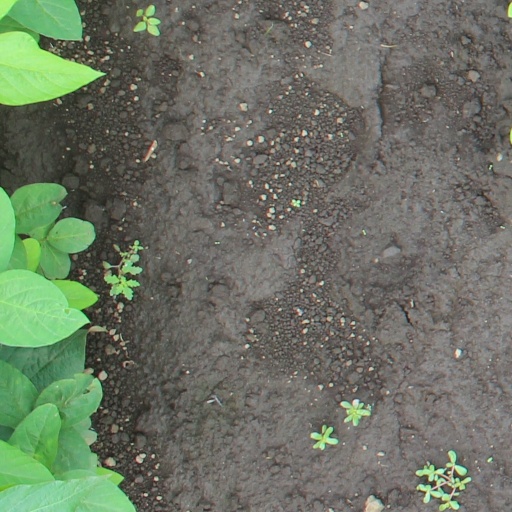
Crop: soybean